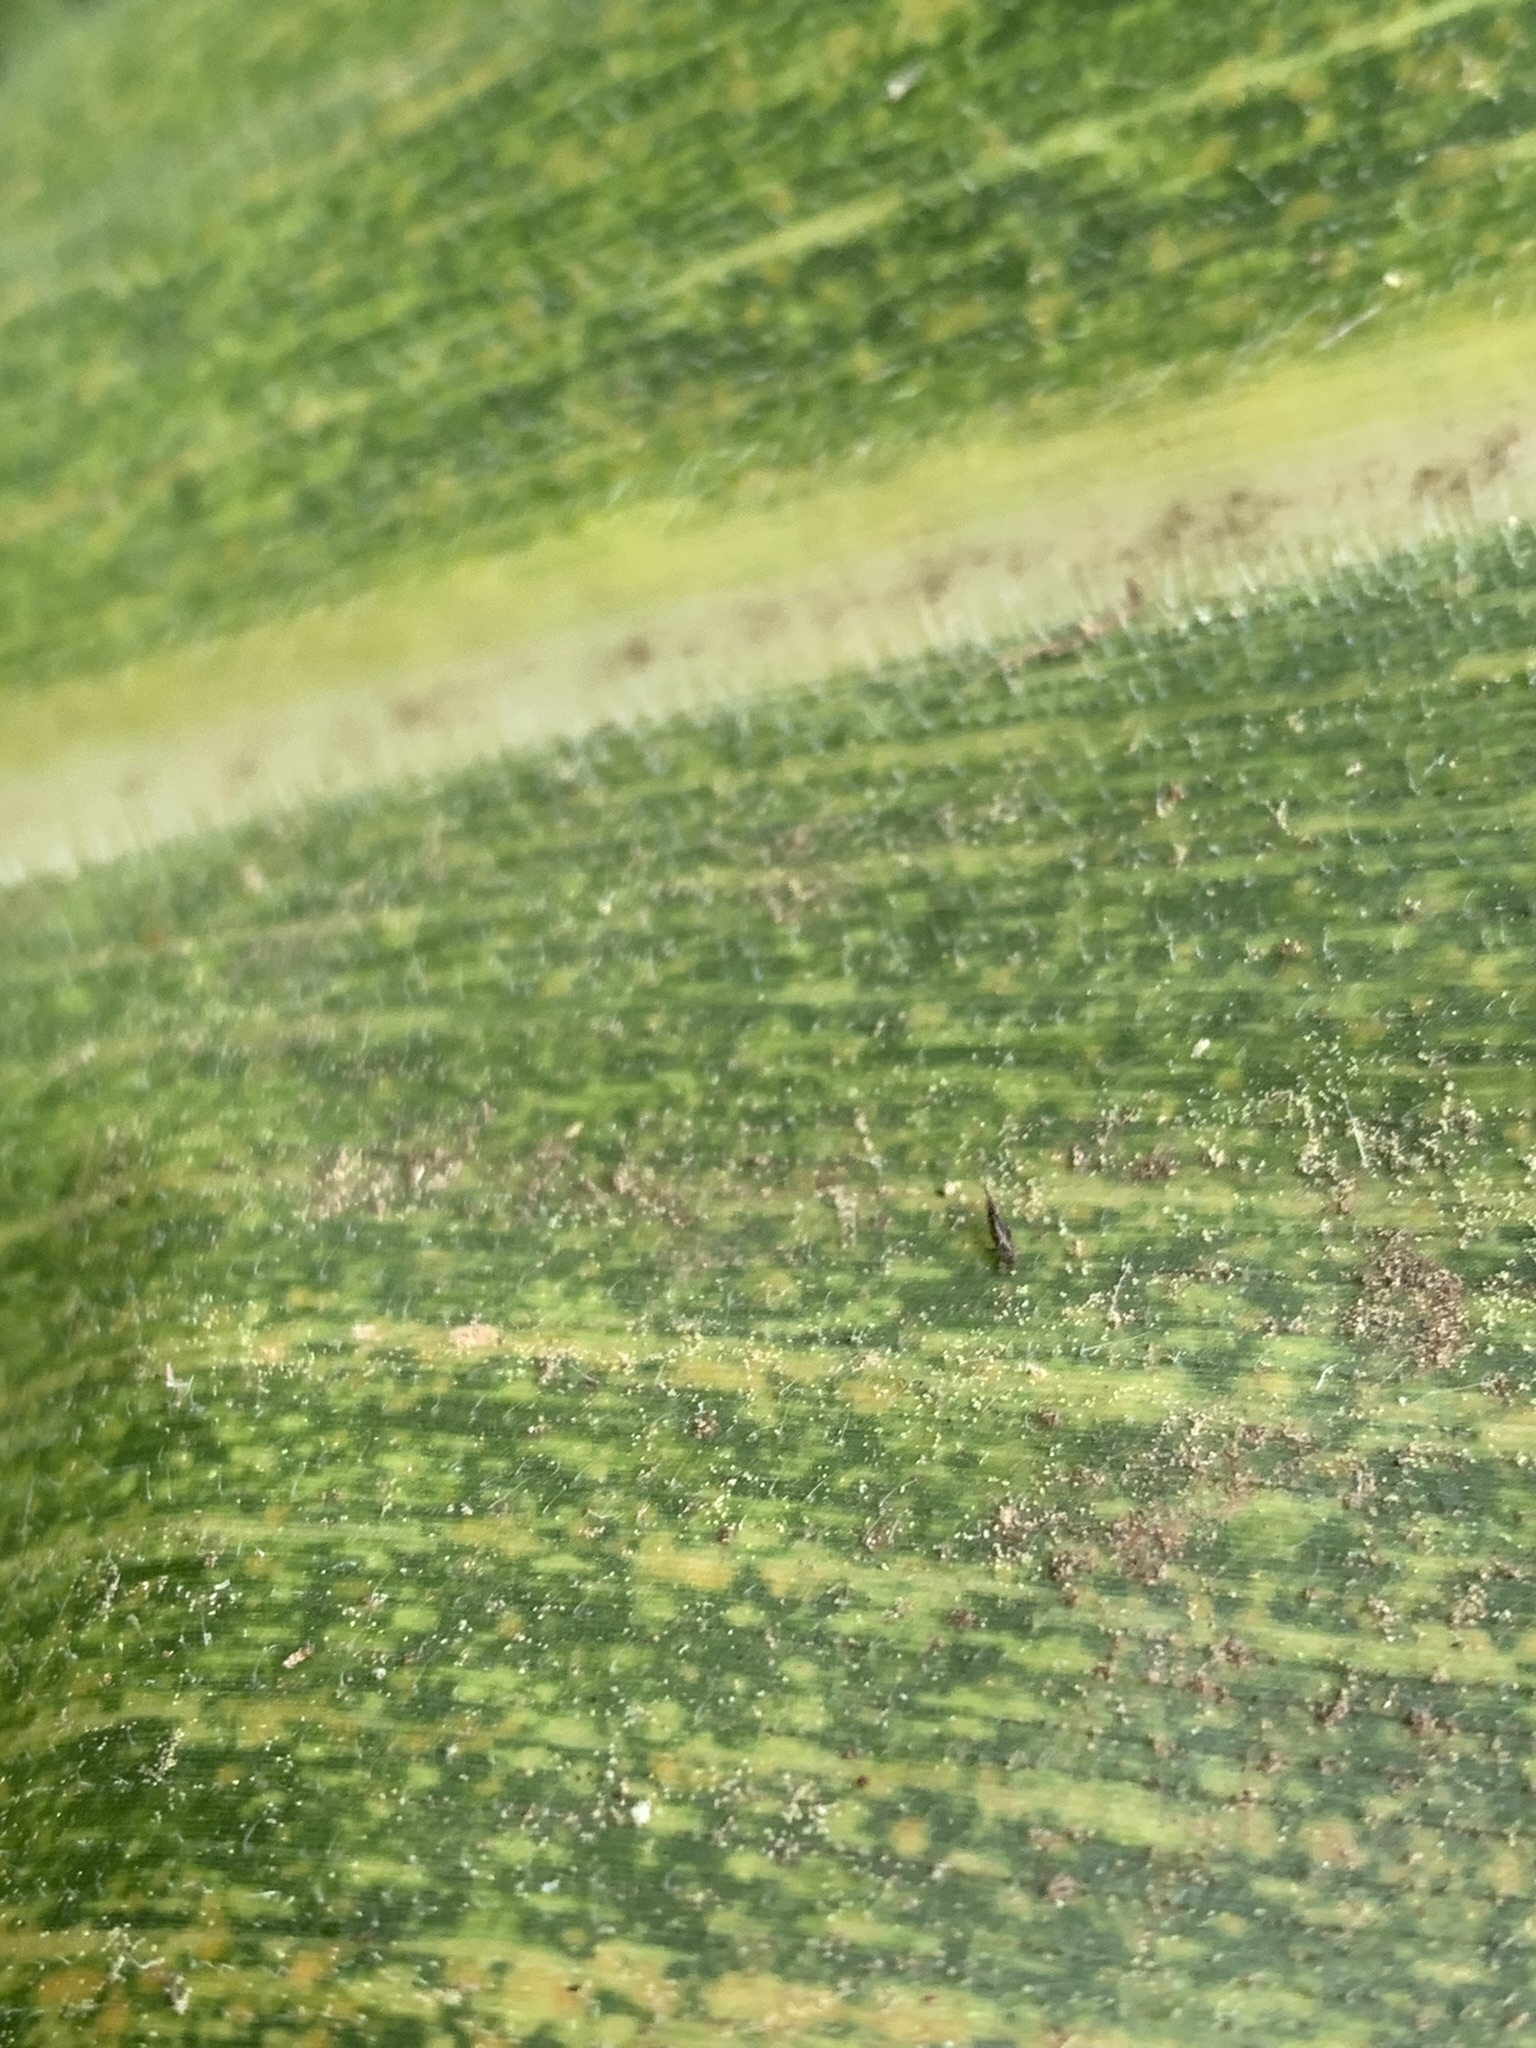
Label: MLN